Project 100,000

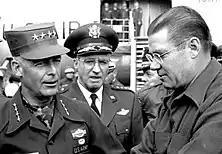
U.S. Secretary of Defense Robert McNamara being greeted by General Paul L. Freeman Jr. during a visit to Rhein-Main Air Base in Frankfurt, West Germany, 1962

At various times, the United States Armed Forces has recruited people who measured below specific mental and medical standards. During World War II, those who scored in certain lower percentiles of mental aptitude tests were admitted into service. However, this experience eventually led to a legal floor of IQ 80 to enlist. Another instance occurred in the 1980s due to an error in setting the score norm on the Armed Services Vocational Aptitude Battery.